Italian cuisine

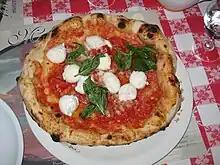
The ingredients of traditional pizza Margherita—tomatoes (red), mozzarella (white), and basil (green)—are held by popular legend to be inspired by the colours of the national flag of Italy.

Italian cuisine is one of the most popular and copied cultures worldwide. The lack or total unavailability of some of its most characteristic ingredients outside of Italy, leads to the complete de-naturalization of Italian ingredients, and above all else leads to falsifications (or food fraud). This phenomenon, widespread in all continents, is better known as Italian Sounding, consisting in the use of Italian words as well as images, colour combinations (the Italian tricolour), geographical references, and brands evocative of Italy to promote and market agri-food products which in reality have nothing to do with Italian cuisine. Italian Sounding invests in almost every sector of Italian food, from the most famous Italian cheeses to cured meats, a variety of pasta, regional bread, extra virgin olive oils, and wines. Counterfeit products violate registered trademarks or other distinctive signs protected by law such as the designations of origin (DOC, PDO, DOCG, PGI, TSG, IGT). Therefore, the counterfeiting is legally punishable. However, Italian Sounding cannot be classified as illegal from a strictly legal standpoint, but they still represent "a huge damage to the Italian economy and to the potential resources of Made in Italy". Two out of three Italian agri-food products sold worldwide are not made in Italy. The Italian Sounding phenomenon is estimated to generate €55 billion worldwide annually.